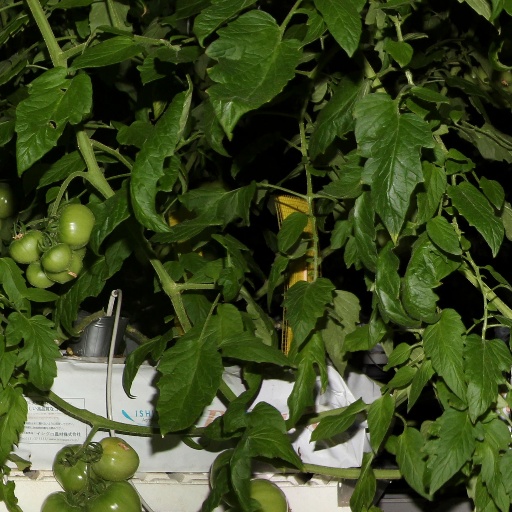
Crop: tomato